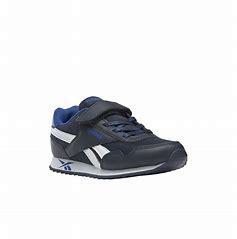
Brand: Reebok
Model: Royal Classic Jogger 3